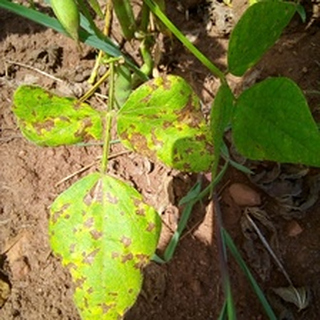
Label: bean_angular_leaf_spot